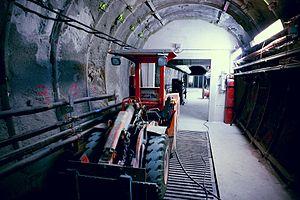
L'histoire du programme nucléaire civil de la France relate le cheminement qui a conduit la France à devenir le deuxième pays producteur d'électricité nucléaire dans le monde, tant par le nombre de réacteurs en activité que par la puissance installée et la quantité d'énergie électrique produite. Depuis les années 1990, les trois quarts de l’électricité française sont d’origine nucléaire ; en 2018 cette part est de 71,7 %.
Le laboratoire de Bure, ou laboratoire de recherche souterrain de Meuse/Haute-Marne, est un réseau de galeries souterraines localisé sous le territoire des communes de Bure et Saudron en France. Dans le cadre des recherches sur le stockage des déchets radioactifs en couche géologique profonde, ce laboratoire de recherche souterrain est exploité par l’Agence nationale pour la gestion des déchets radioactifs afin d'évaluer les propriétés de confinement de la formation géologique située à 500 mètres de profondeur pour le projet Cigéo de stockage des déchets nucléaires.